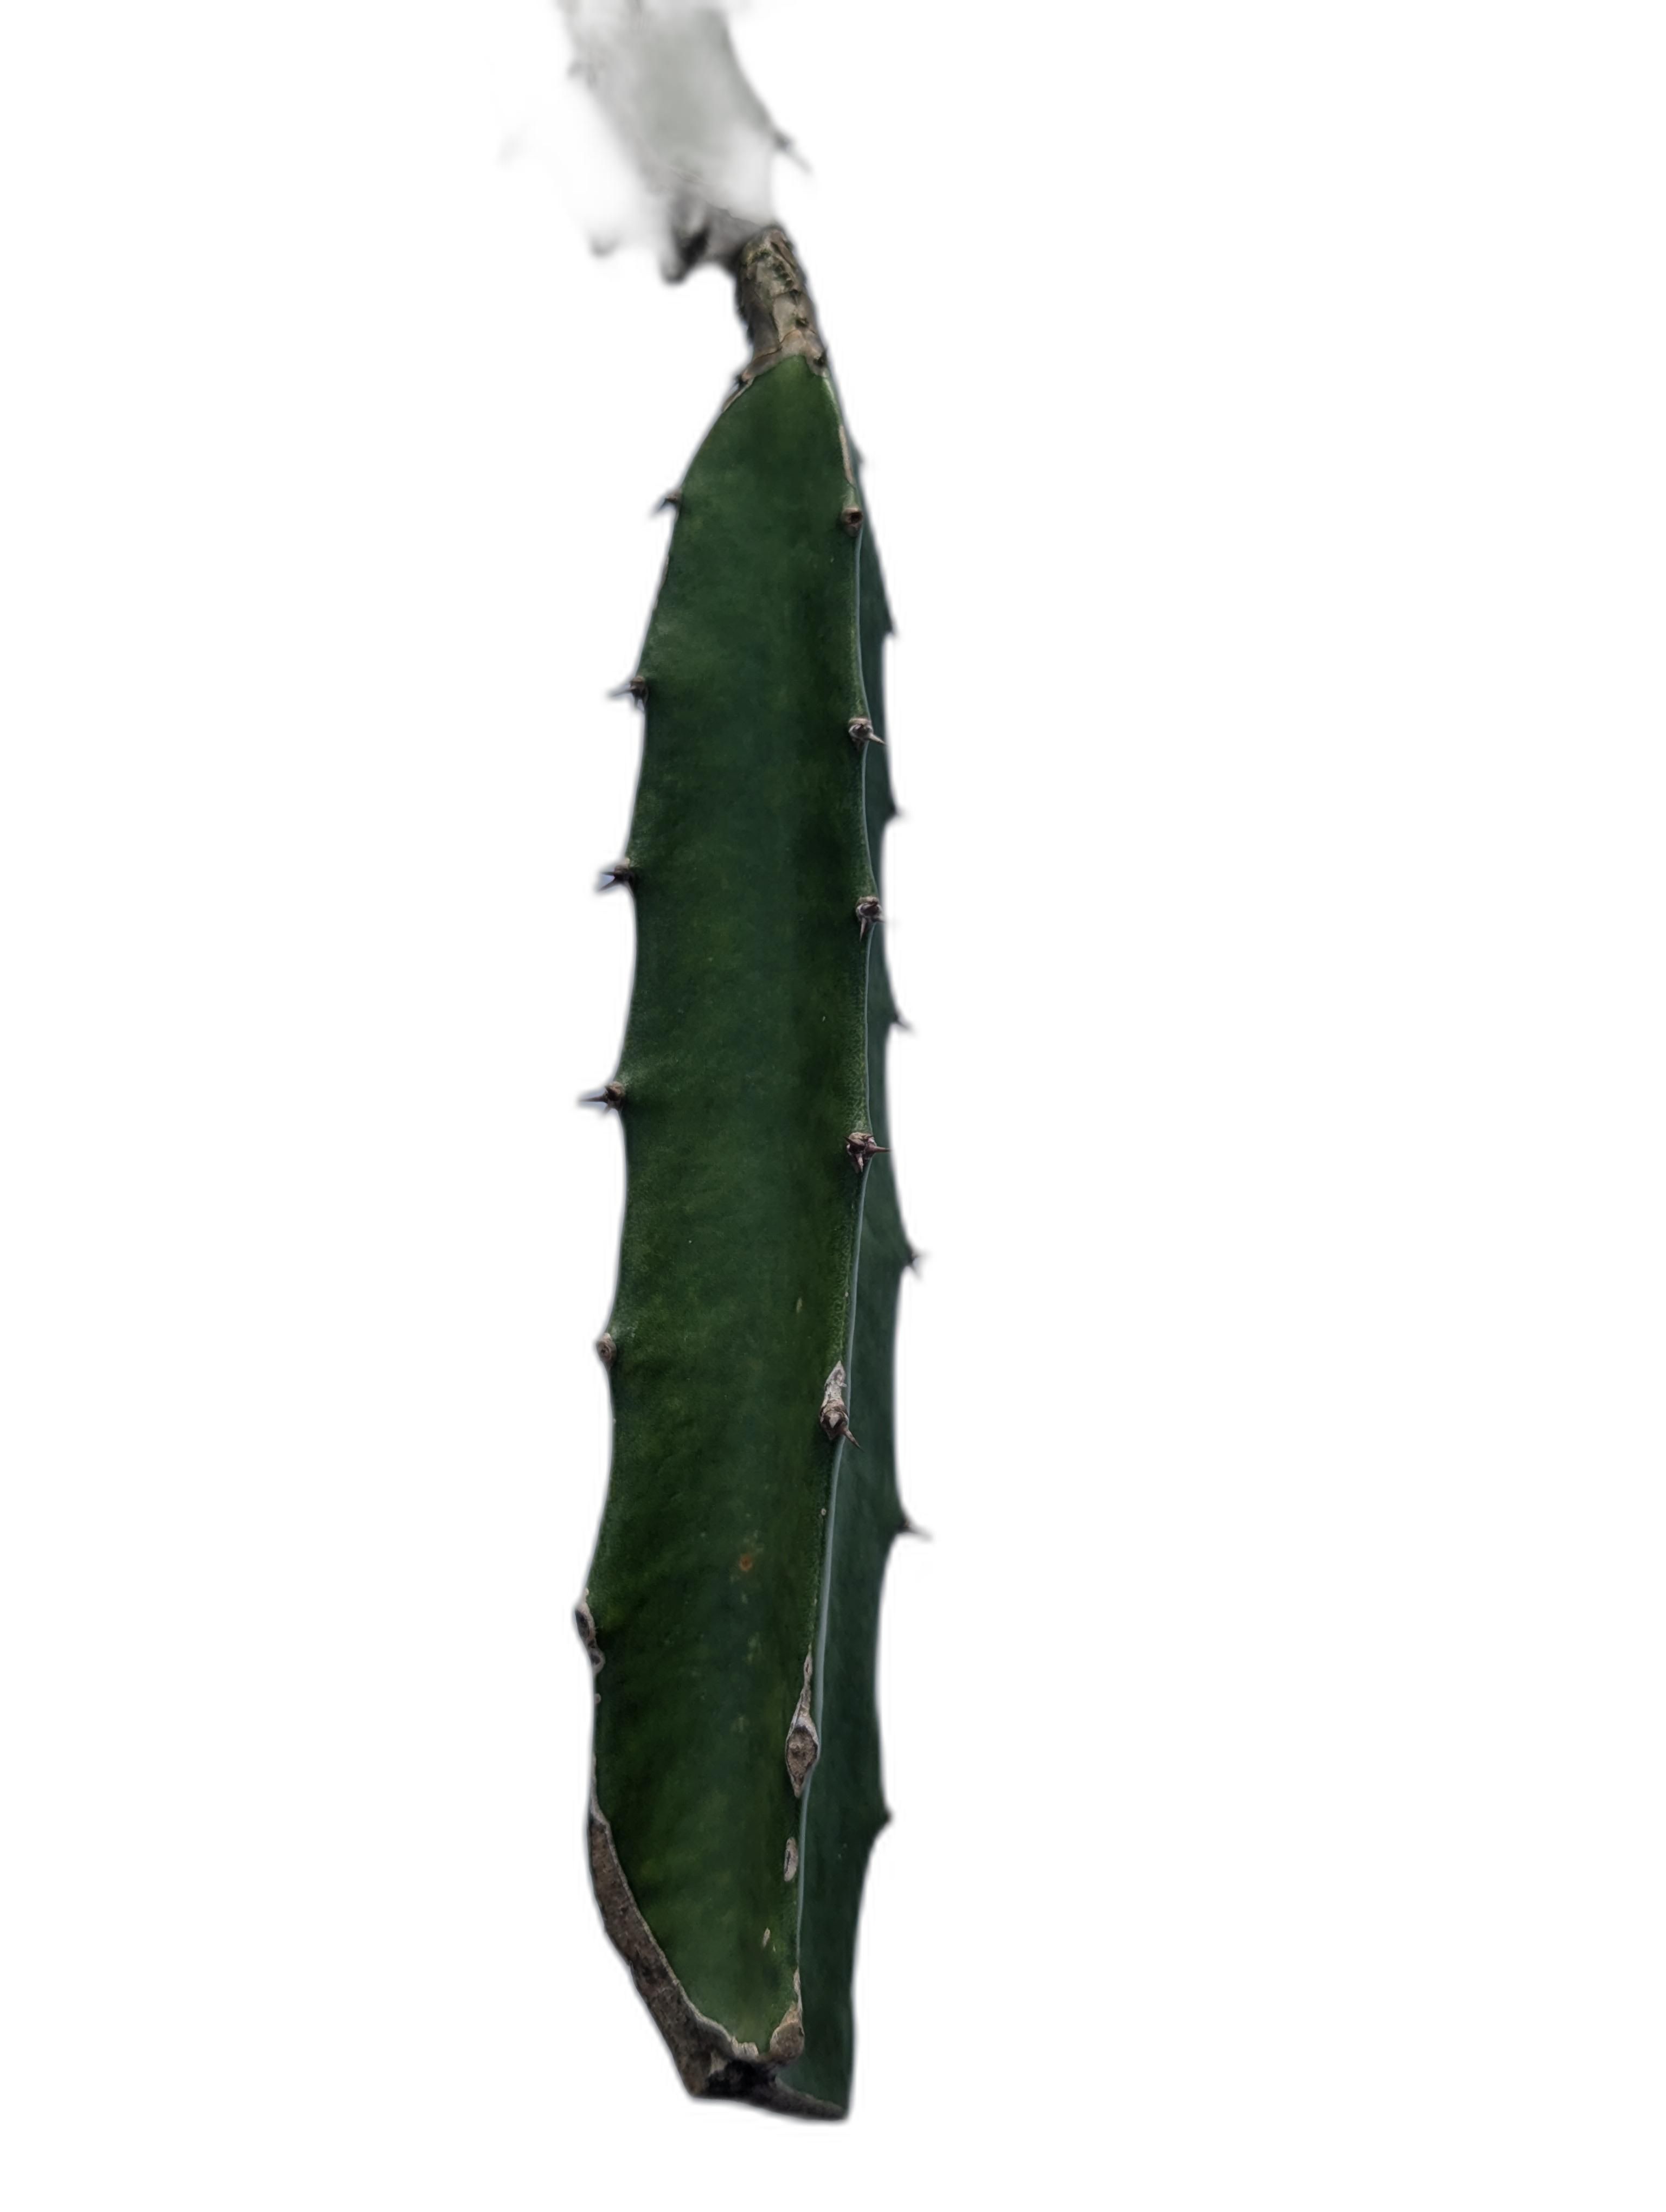
Label: Good leaf